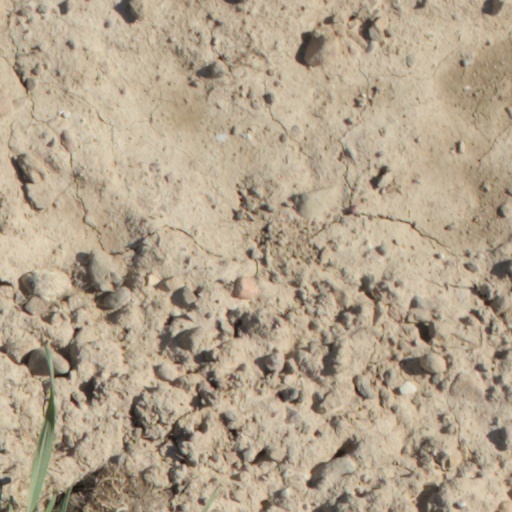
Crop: wheat